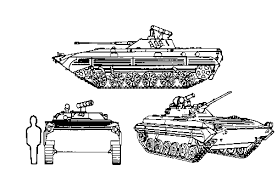
Label: BMP-T15